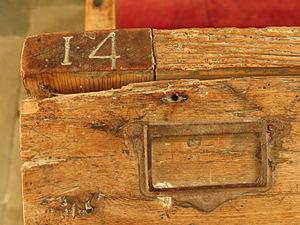
Mosles église
L'église Saint-Eustache est une église catholique située à Mosles, en France.